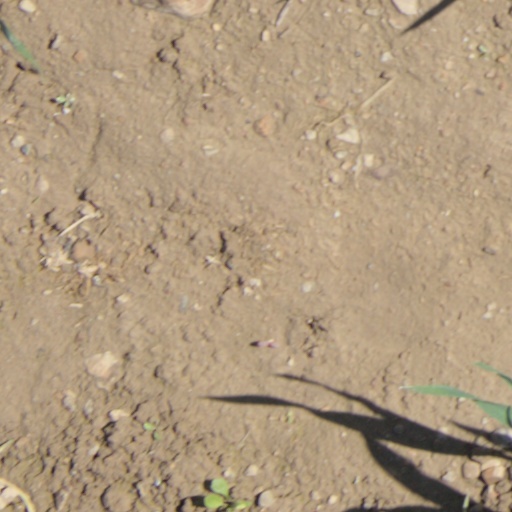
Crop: wheat